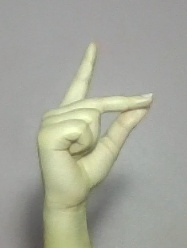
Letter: ta